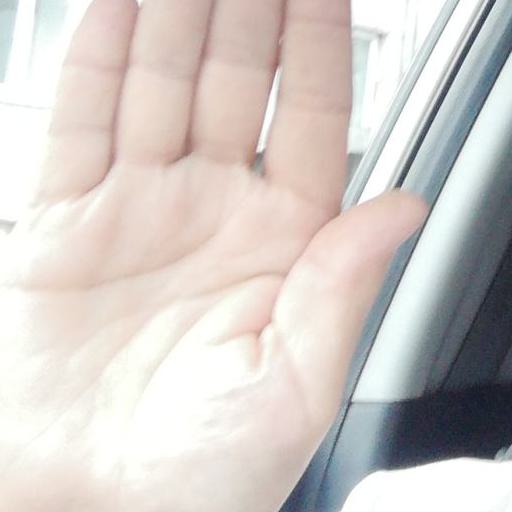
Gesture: stop